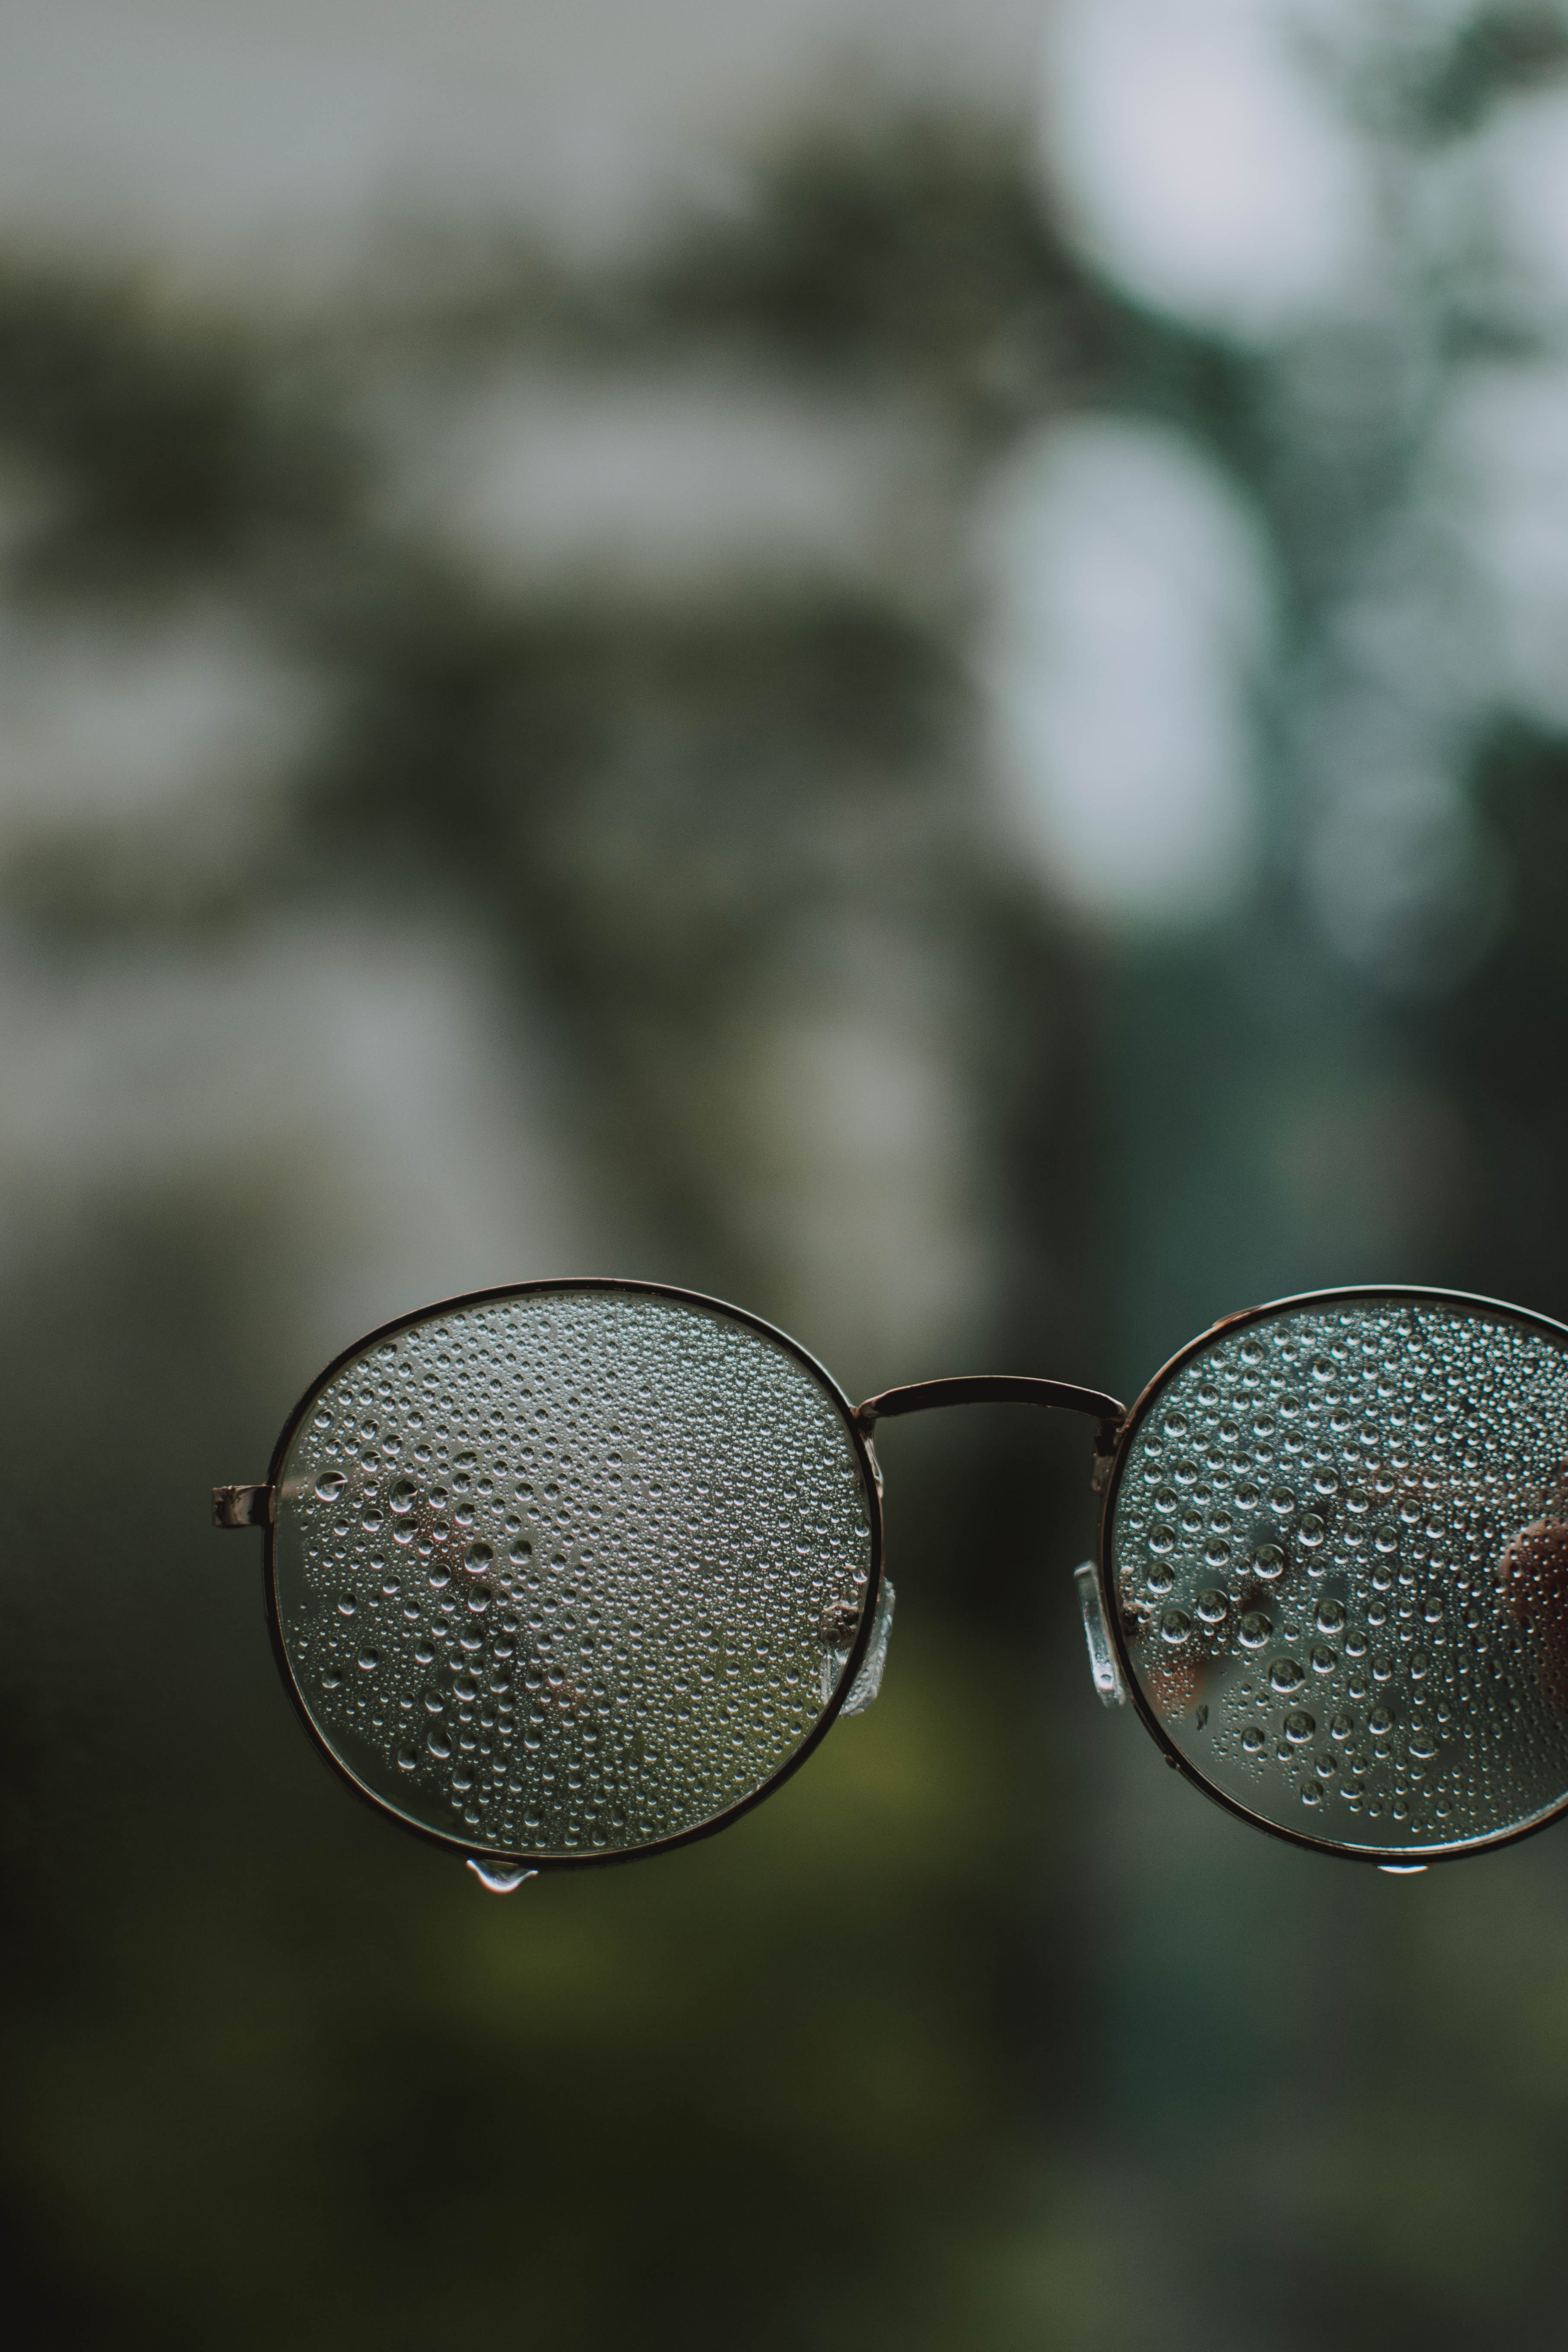
eyewear, glasses, branch, sky, close up, macro photography, water, tree, reflection, still life photography, leaf, photography, Transparent material, twig, sunglasses, vision care, silver, stock photography, plant, metal, black and white, monochrome, circle, glass, still life